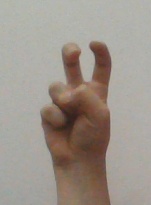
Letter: toot